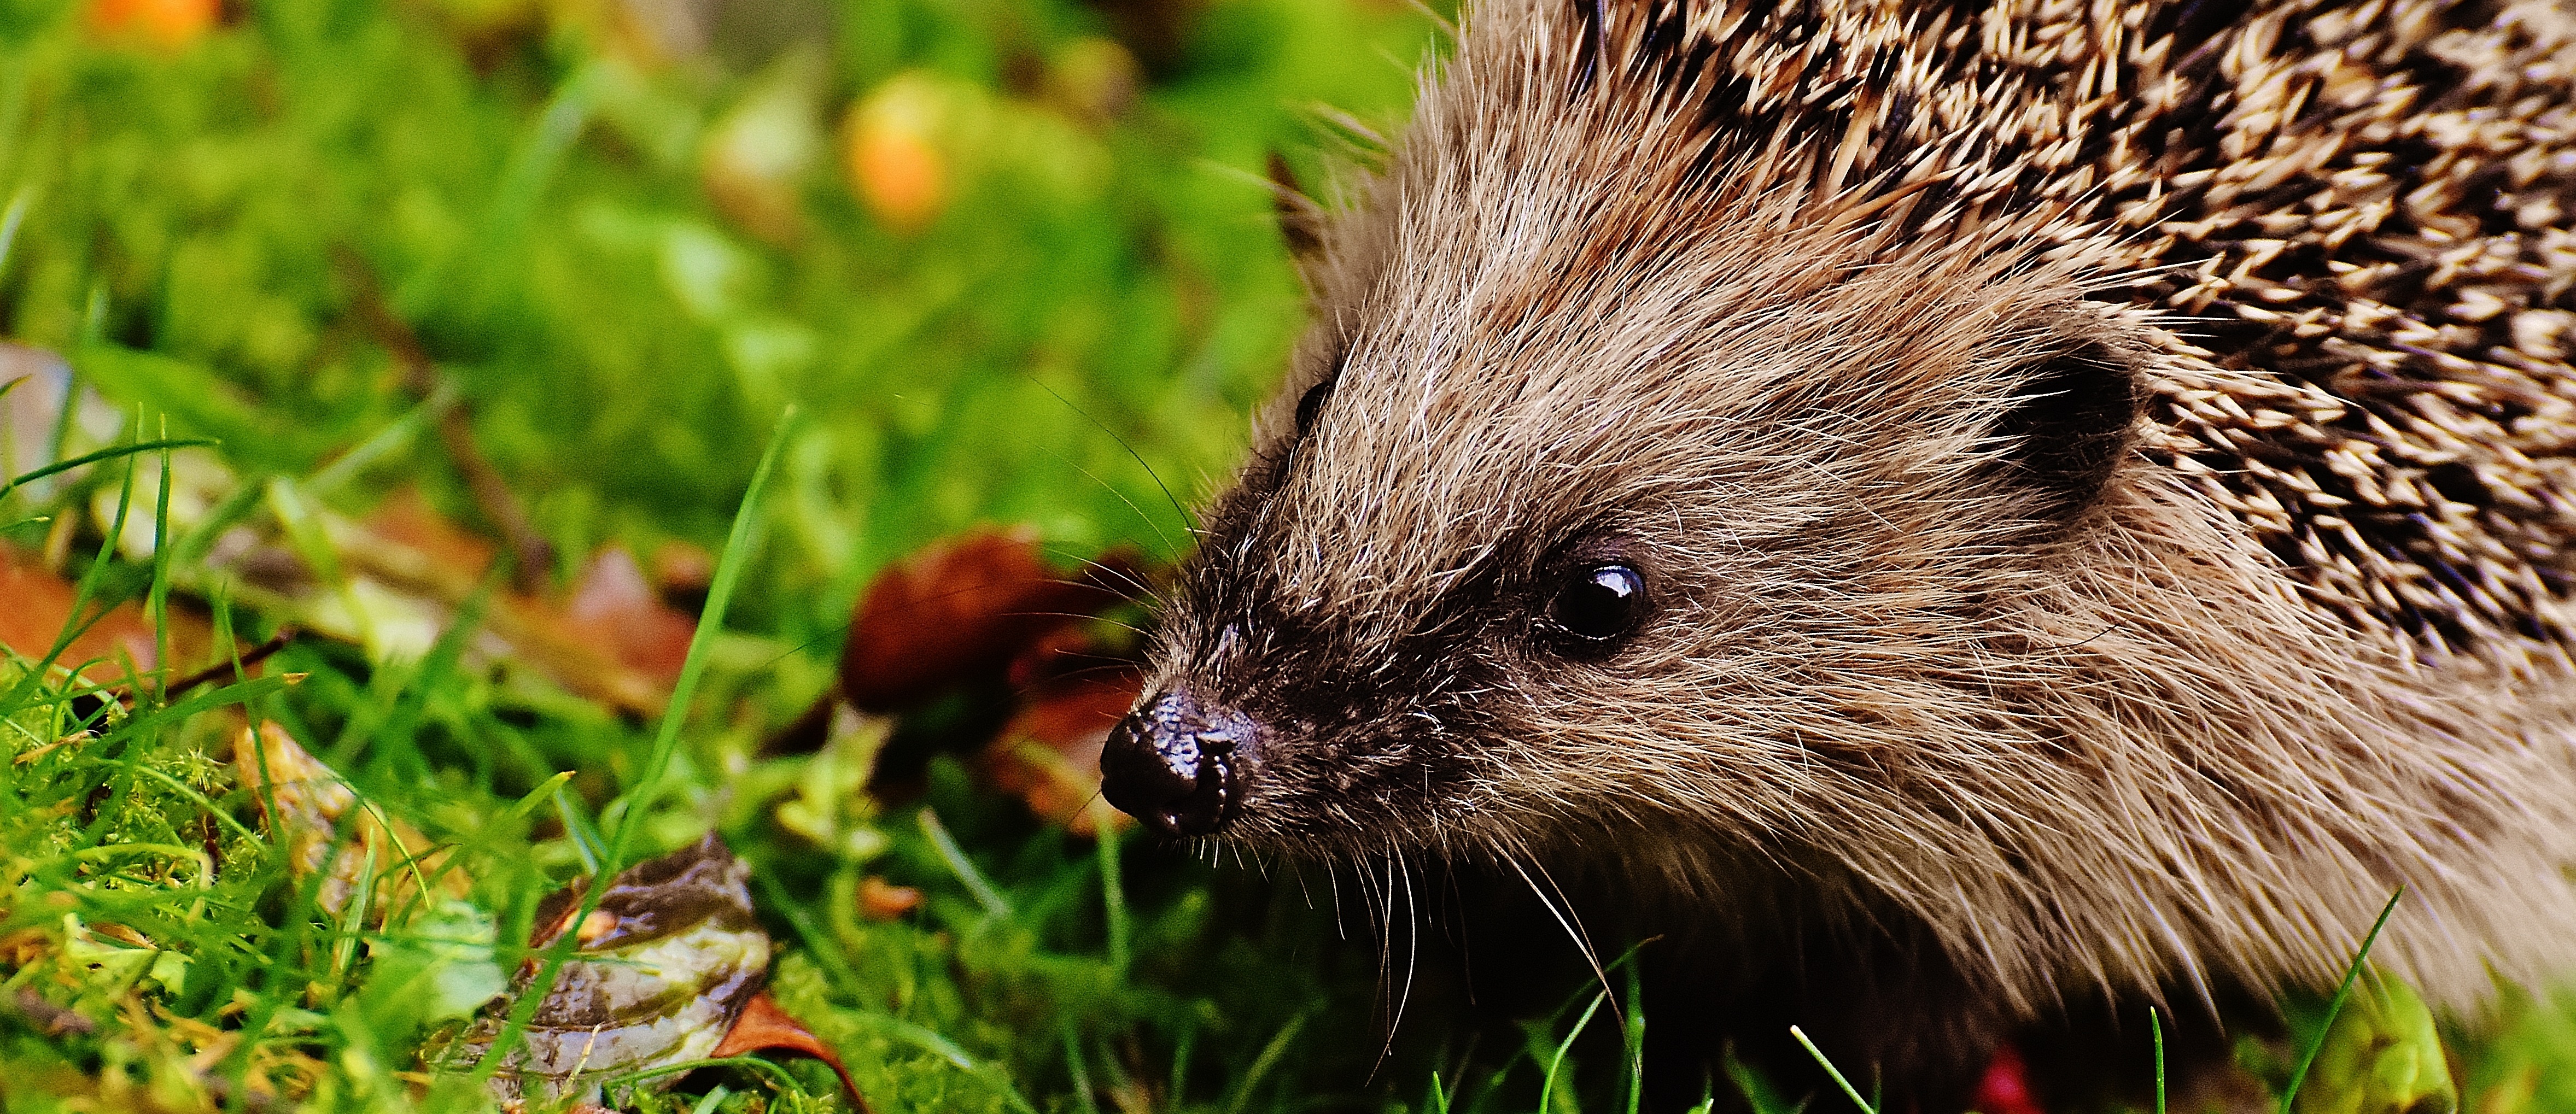
nature, grass, prickly, animal, cute, wildlife, meal, autumn, mammal, garden, fauna, whiskers, hedgehog, vertebrate, nocturnal, animal world, foraging, crepuscular, spur, hedgehog child, young hedgehog, hannah, erinaceidae, domesticated hedgehog